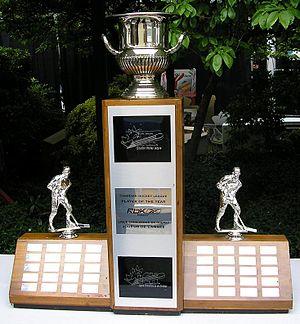
Le joueur de la saison de la Ligue canadienne de hockey reçoit chaque année un prix. Le joueur est choisi parmi les vainqueurs des trophées de meilleurs joueurs des ligues régionales :